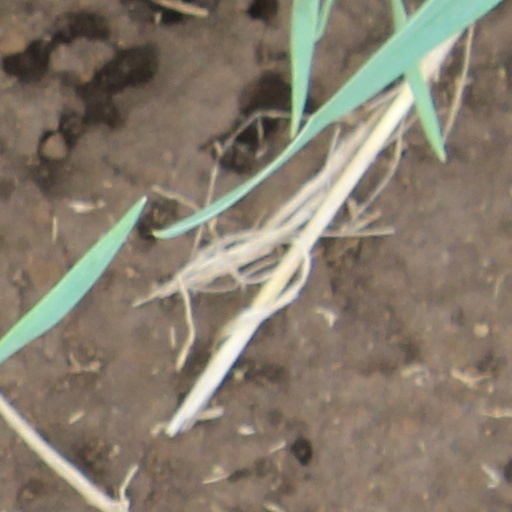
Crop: wheat